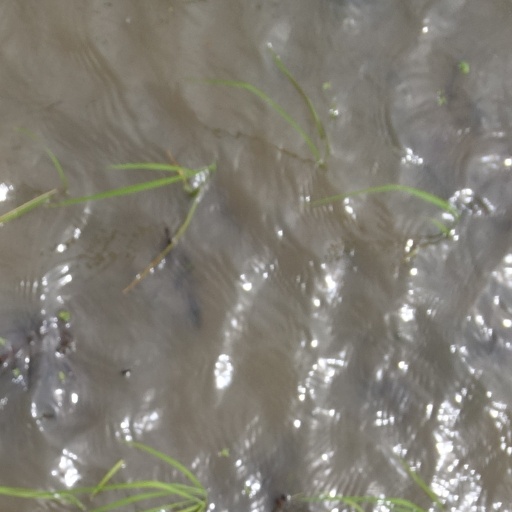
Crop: rice